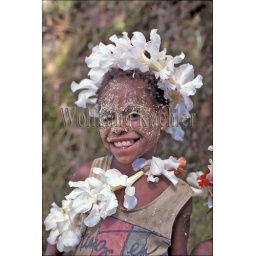
New guinea highlands, near tari, local boy with flower lei around head